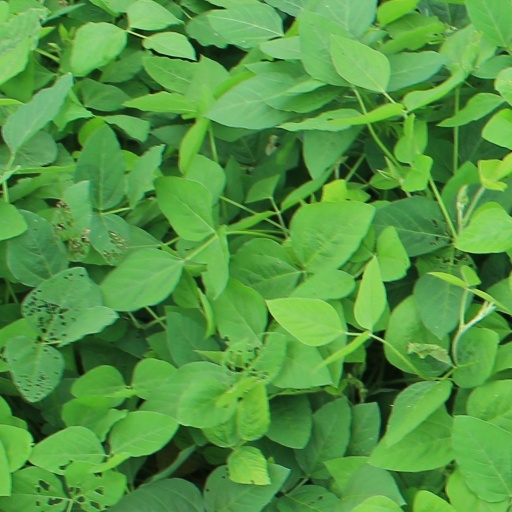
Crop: soybean